Mount Kinabalu International Climbathon

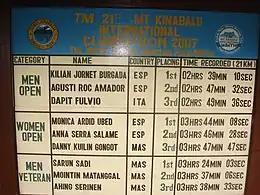
The Hall of fame of 21st Mount Kinabalu International Climbathon

The Mount Kinabalu International Climbathon is an international skyrunning competition held for the first time in 1987 (went international in 1988). It runs every year on Mount Kinabalu (Malaysia) in October, race valid for the Skyrunner World Series till 2010.